Jesse Eisenberg

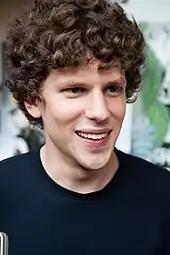
Eisenberg at the premiere of "Zombieland" in September 2009

Eisenberg's first major box office success was a lead role in the horror-comedy "Zombieland" (2009)"." He starred opposite Woody Harrelson, Emma Stone, and Abigail Breslin as a group of survivors on a road trip through a post-zombie apocalypse America, and was a sleeper hit. In 2010, he portrayed Facebook creator Mark Zuckerberg in the film "The Social Network", for which he earned the Best Actor Award from the National Board of Review of Motion Pictures, and nominations for Best Actor at the BAFTA Awards, Golden Globes, and Academy Awards but lost to Colin Firth for his performance of George VI in "The King's Speech". According to the film's director, David Fincher, both he and screenwriter Aaron Sorkin knew Eisenberg was the one for the role as soon as they watched his audition tape, despite Eisenberg's own anxieties about his audition. On November 22, 2010, Eisenberg was honored, along with Whoopi Goldberg, Joycelyn Engle, and Harvey Krueger, at the Children at Heart Celebrity Dinner Gala and Fantasy Auction, to benefit the children of the Chernobyl disaster. Steven Spielberg serves as chair of the event each year.